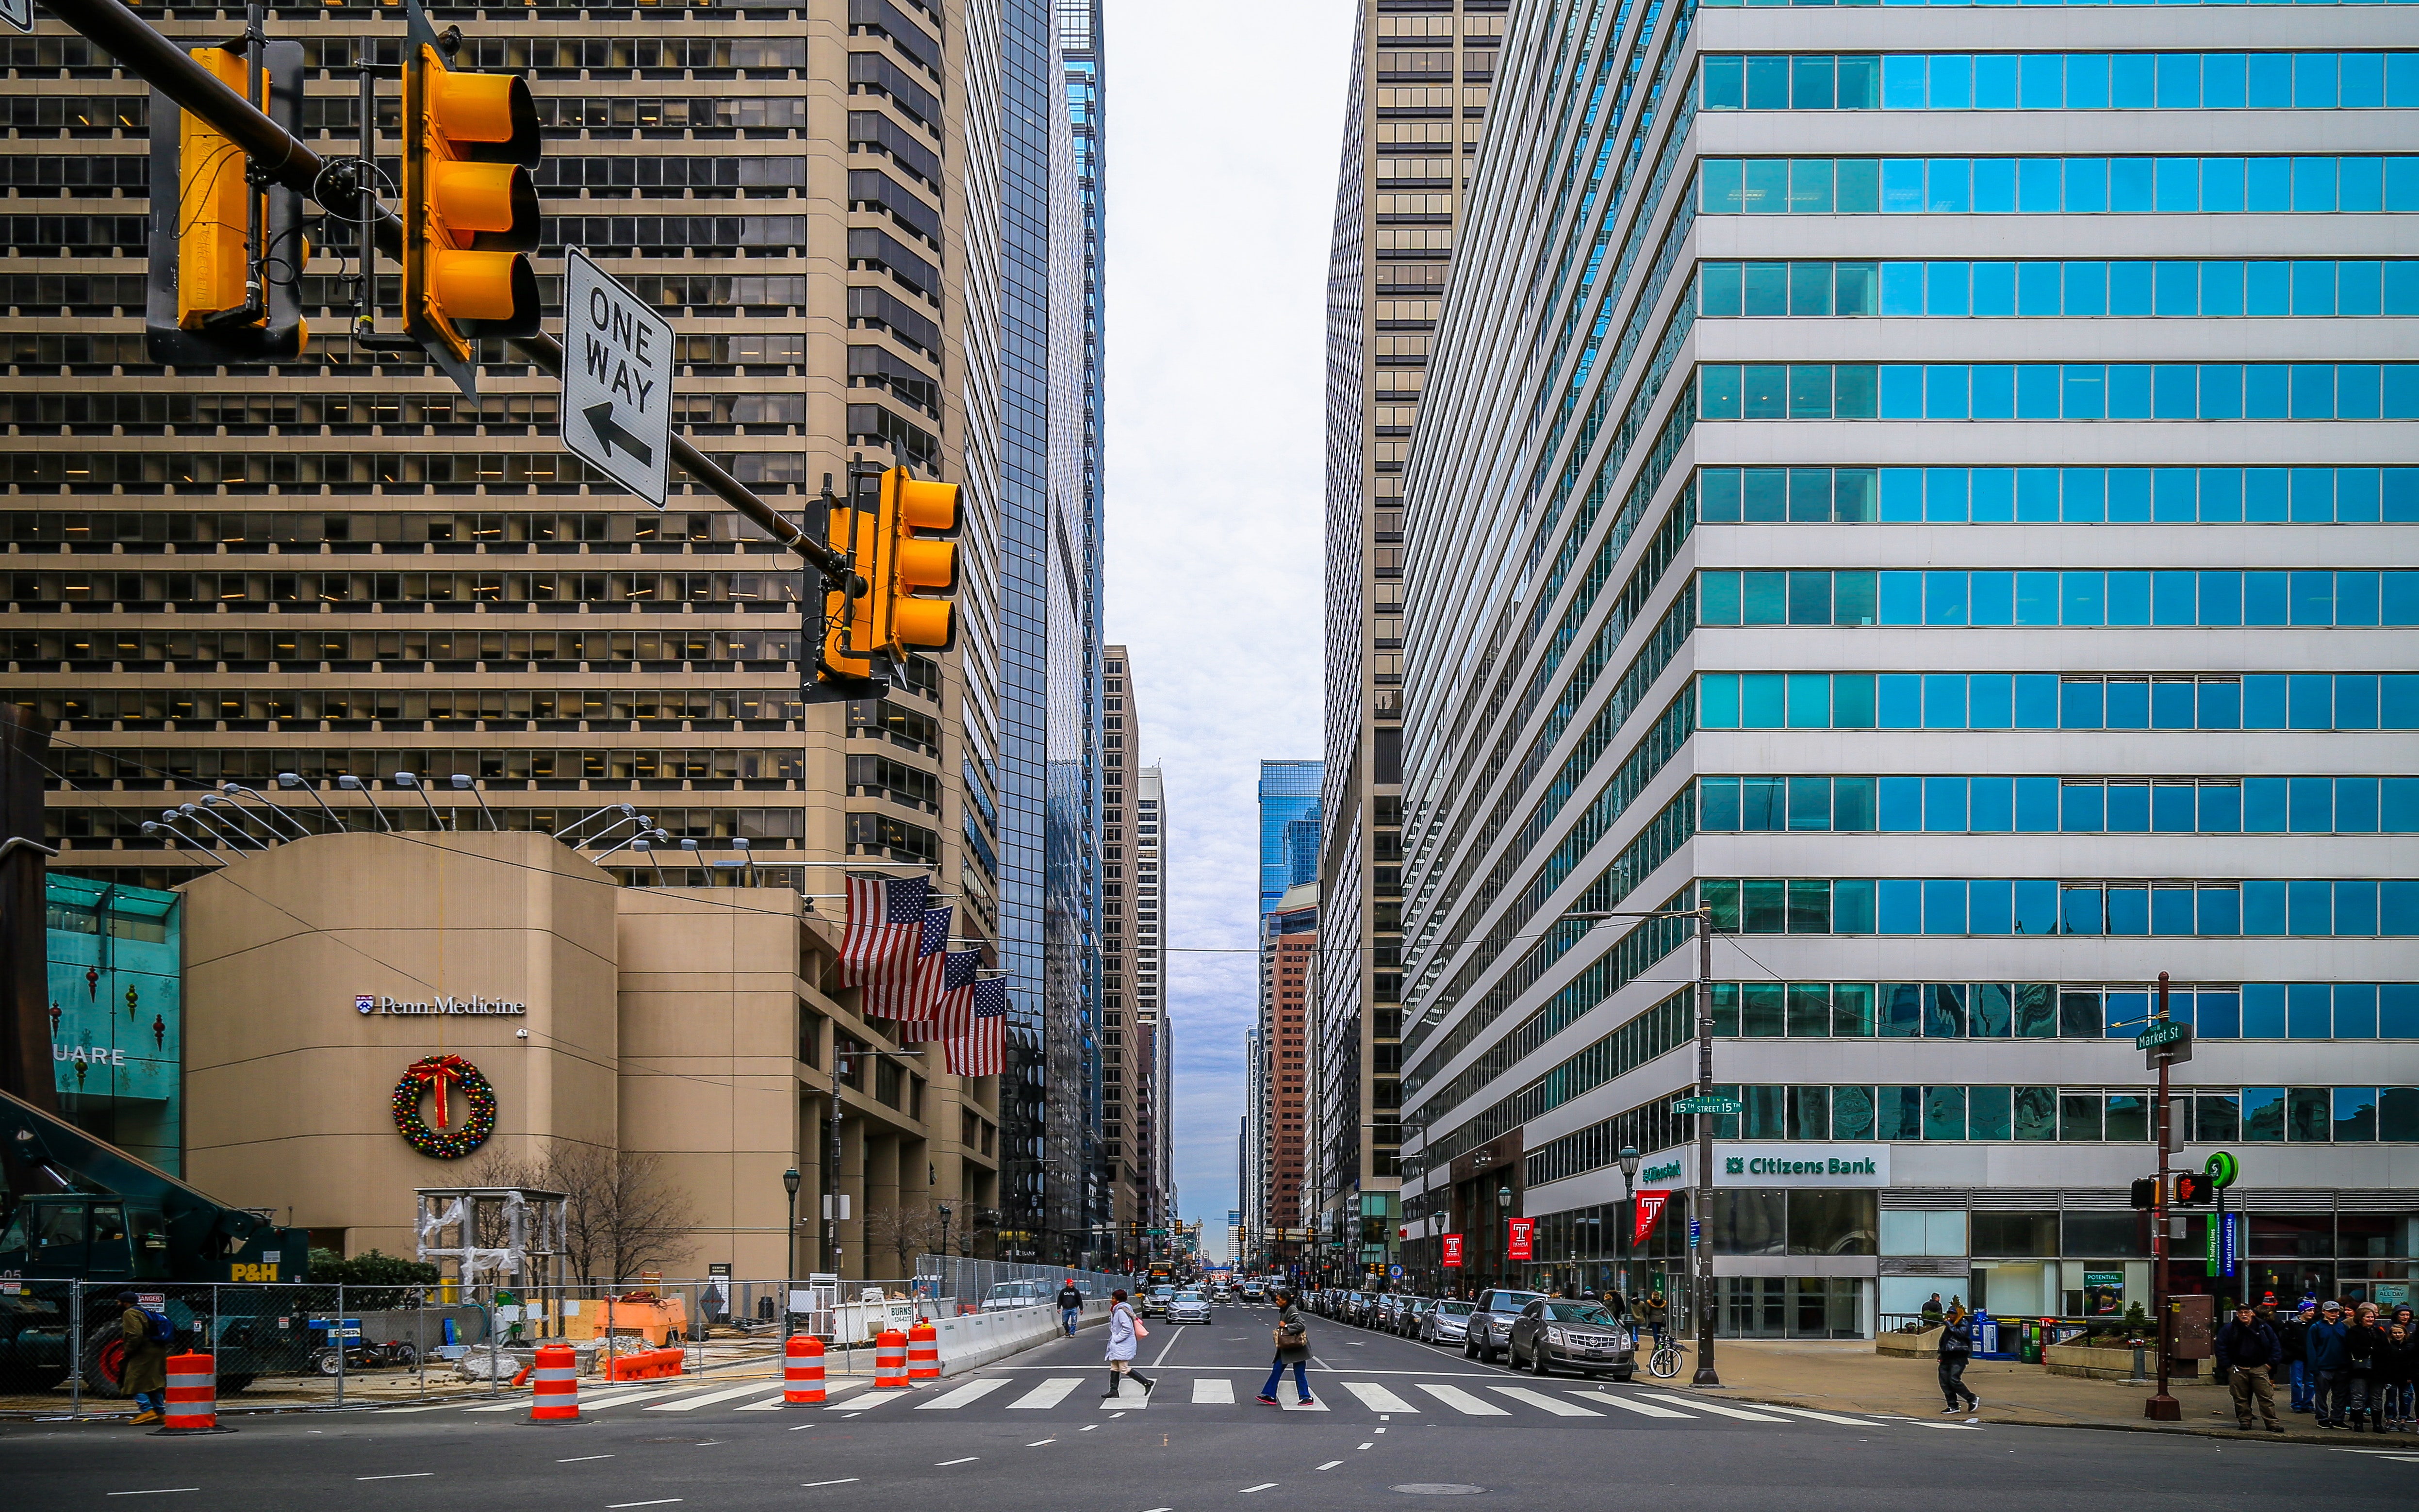
metropolitan area, urban area, city, metropolis, skyscraper, building, tower block, downtown, human settlement, architecture, daytime, town, mixed use, neighbourhood, commercial building, condominium, street, cityscape, sky, infrastructure, line, tree, road, facade, thoroughfare, tower, urban design, intersection, corporate headquarters, traffic